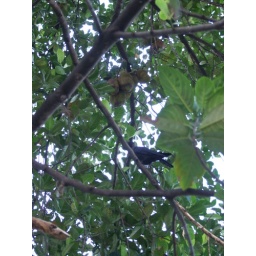
Rain soaked crow on a Jak fruit tree in the temple compound